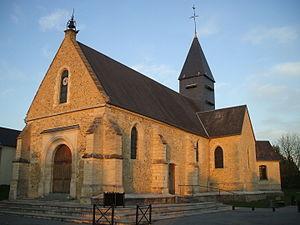
église de Laboissière-en-Thelle (Oise, France)
Laboissière-en-Thelle est une commune française située dans le département de l'Oise en région Hauts-de-France.